Evelyn Sharma

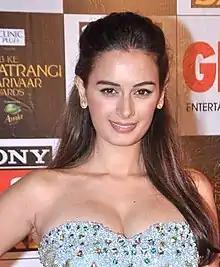
Sharma in 2014

Evelyn Lakshmi Sharma is a German actress and model who appears primarily in Indian films of the Hindi language. She marked her film debut with the 2006 American film "Turn Left" and made her Bollywood debut in the 2012 film "From Sydney with Love". She gained prominence following her appearance in the 2013 film "Yeh Jawaani Hai Deewani".